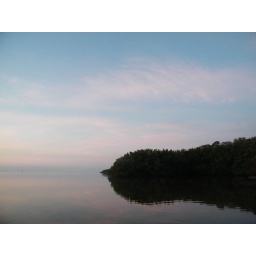
thin high clouds glow pink in the blue sky above the mangroves